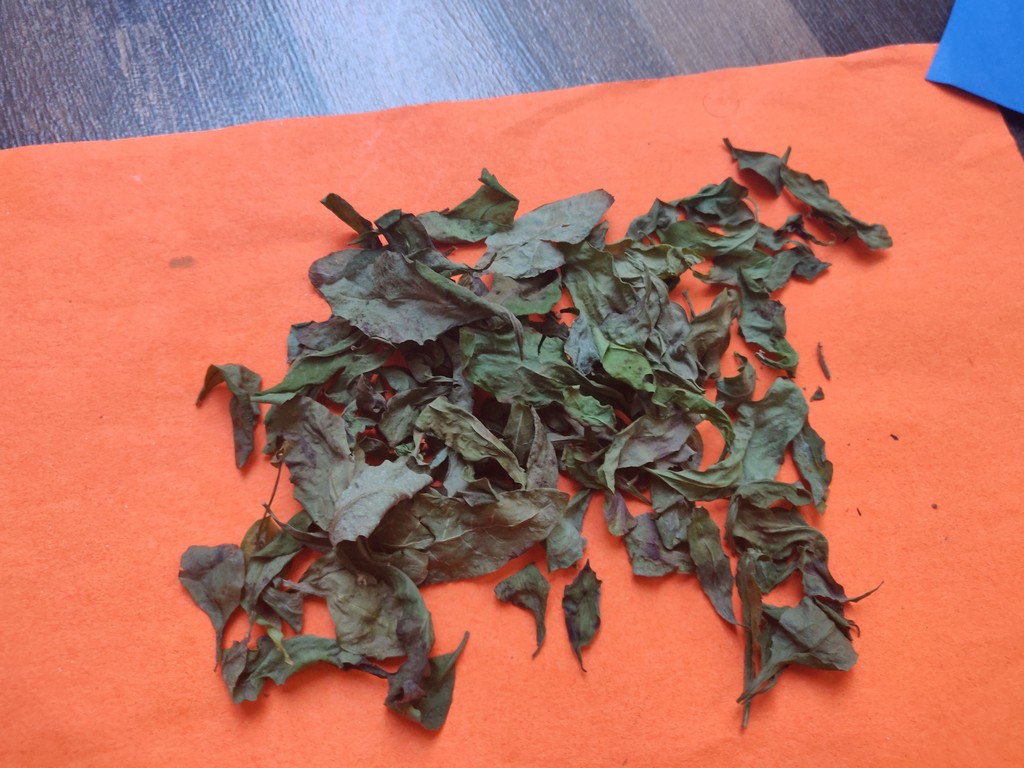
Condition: Dried
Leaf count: multiple
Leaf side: unknown